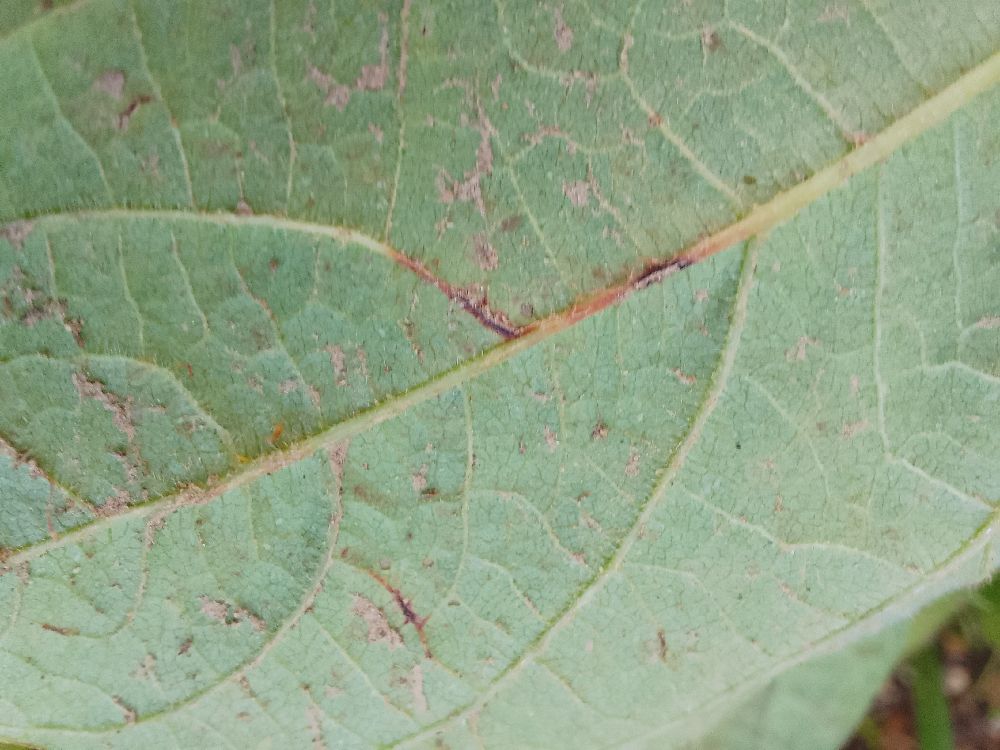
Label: anthracnose